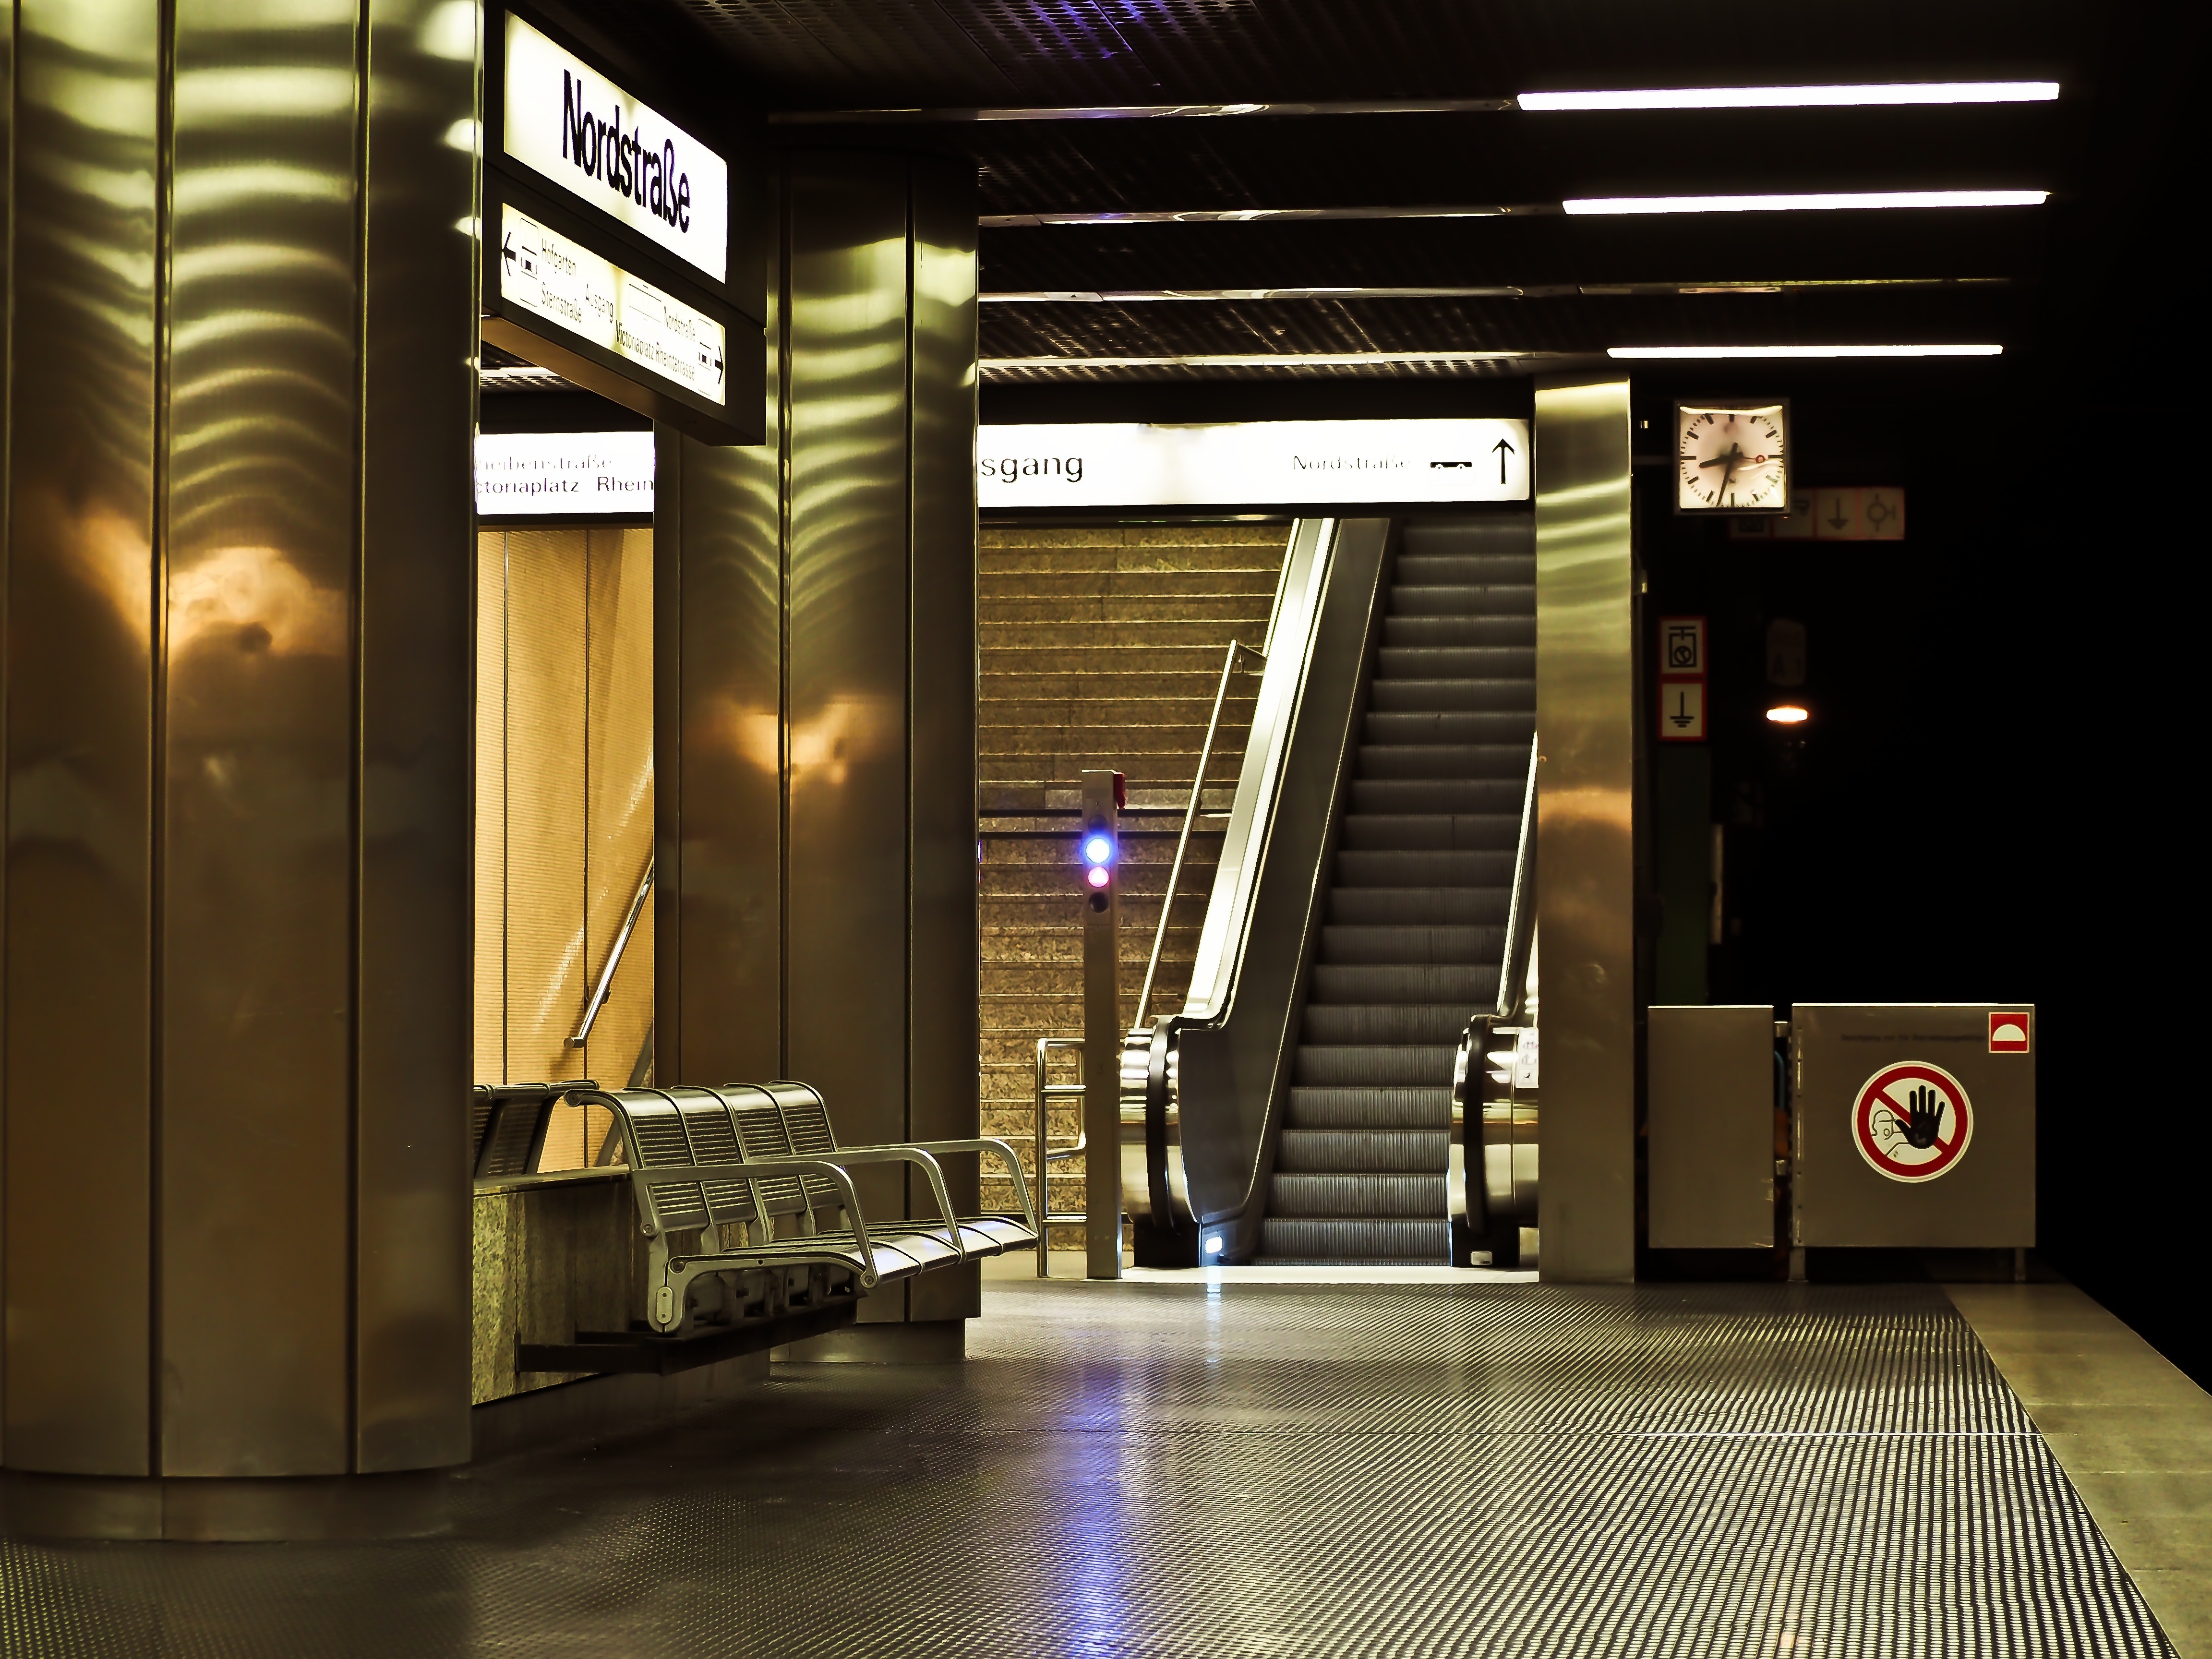
city, urban, train, escalator, subway, metro, platform, modern, interior design, design, passengers, stop, tourist attraction, lobby, railway station, dusseldorf, window covering